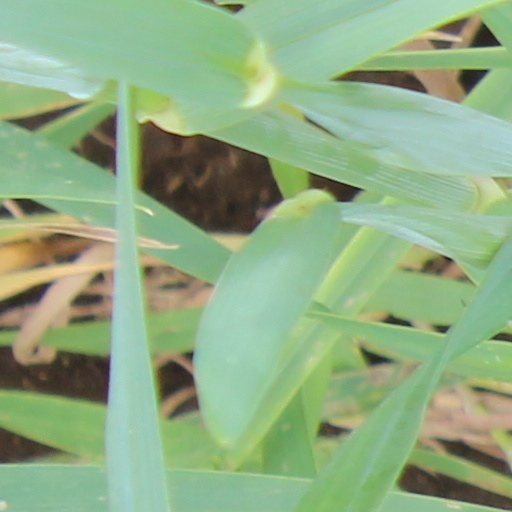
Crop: wheat